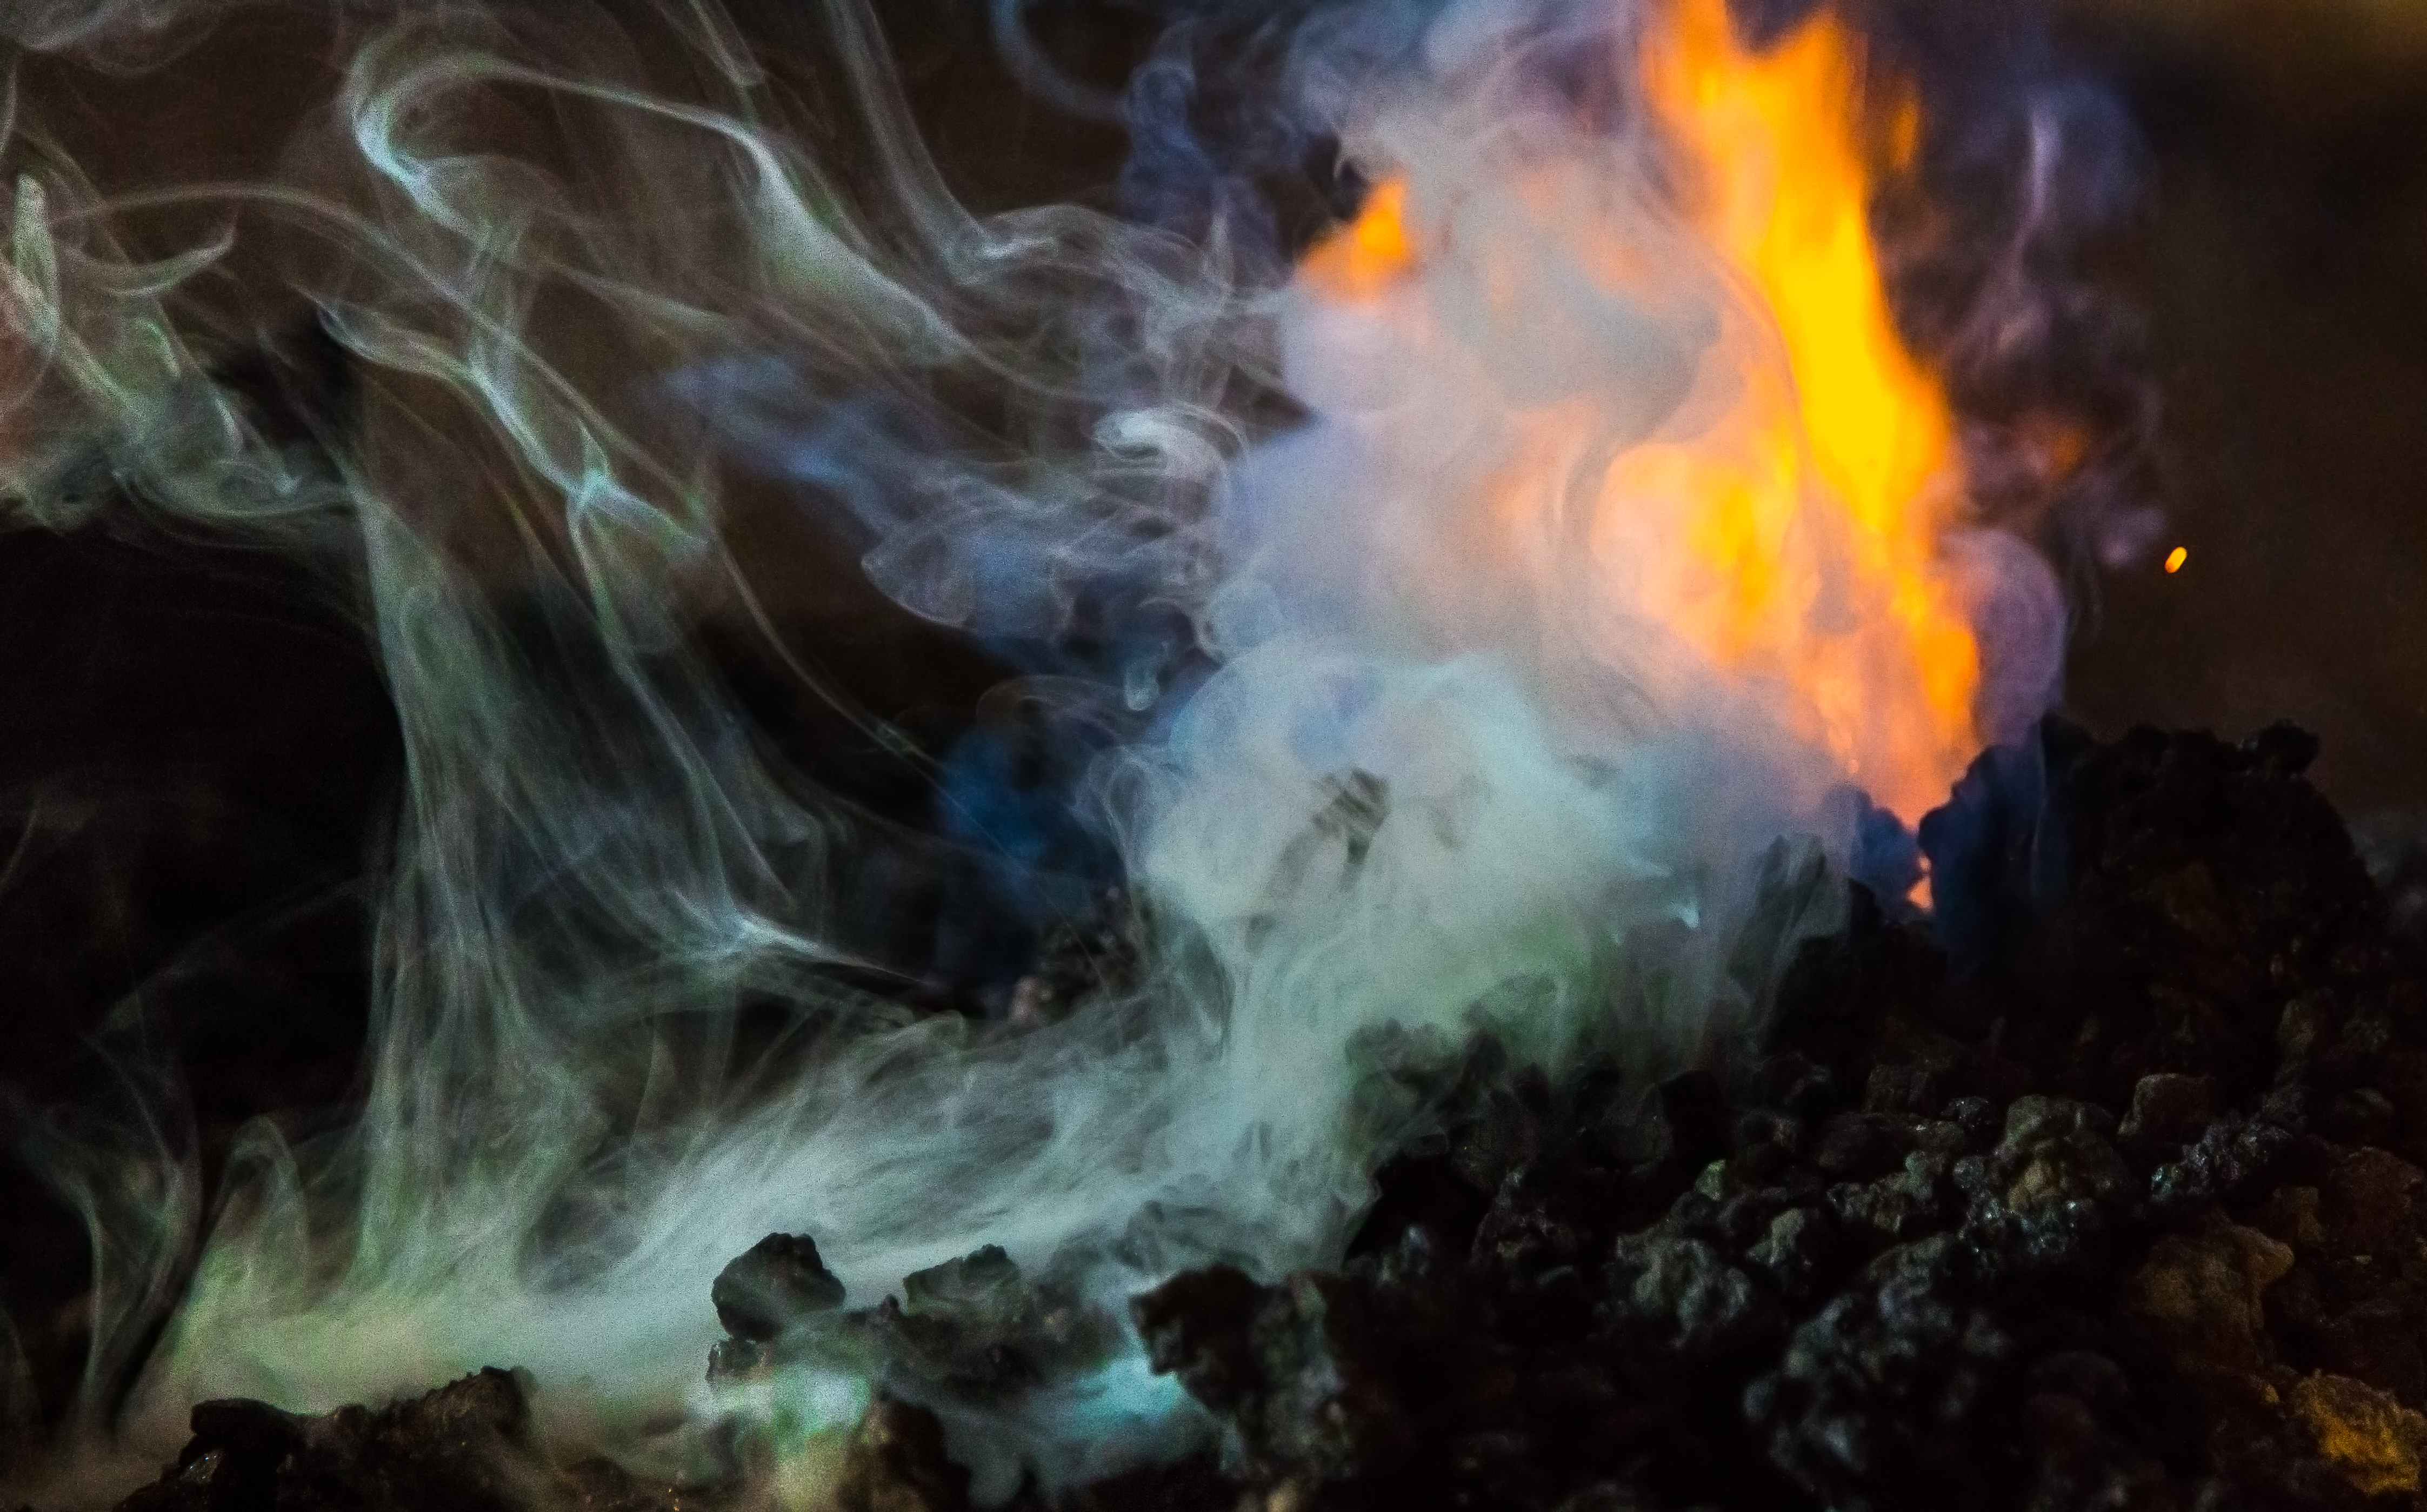
smoke, flame, fire, swirl, colors, hot, toxic, patterns, forge, screenshot, blacksmith, gases, smithy, blacksmithing, 2852, 104116, geological phenomenon